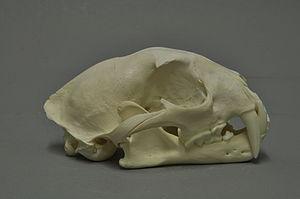
La Panthère nébuleuse ou Panthère longibande ou Léopard nébuleux est une espèce de félin de taille moyenne, avec des pattes courtes et une très longue queue. Le pelage est fauve distinctement marqué de larges taches rectangulaires aux rebords sombres évoquant des nuages, ce qui est à l'origine de son nom. Il s'agit du félin actuel qui a les canines les plus longues proportionnellement à sa taille.